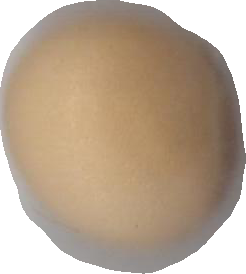
Variety: Grobogan